Joseph Manu

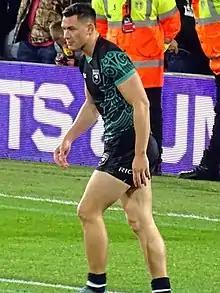
Manu warming up for the Kiwis in 2022

Manu played at centre in the club's 2019 NRL Grand Final victory over the Canberra Raiders at ANZ Stadium.